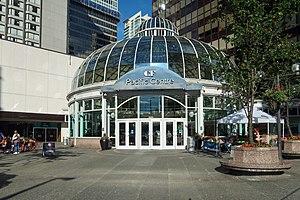
Le Pacific Centre est un centre commercial canadien situé à Vancouver, en Colombie-Britannique. Ouvert en 1971, il est la propriété de Cadillac Fairview.